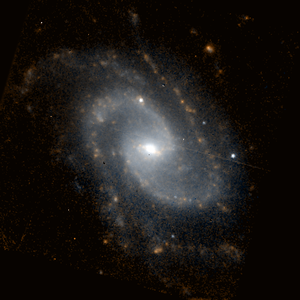
NGC 2989 est une galaxie spirale intermédiaire située dans la constellation de l'Hydre à environ 189 millions d'années-lumière de la Voie lactée. Elle a été découverte par l'astronome britannique John Herschel en 1836.